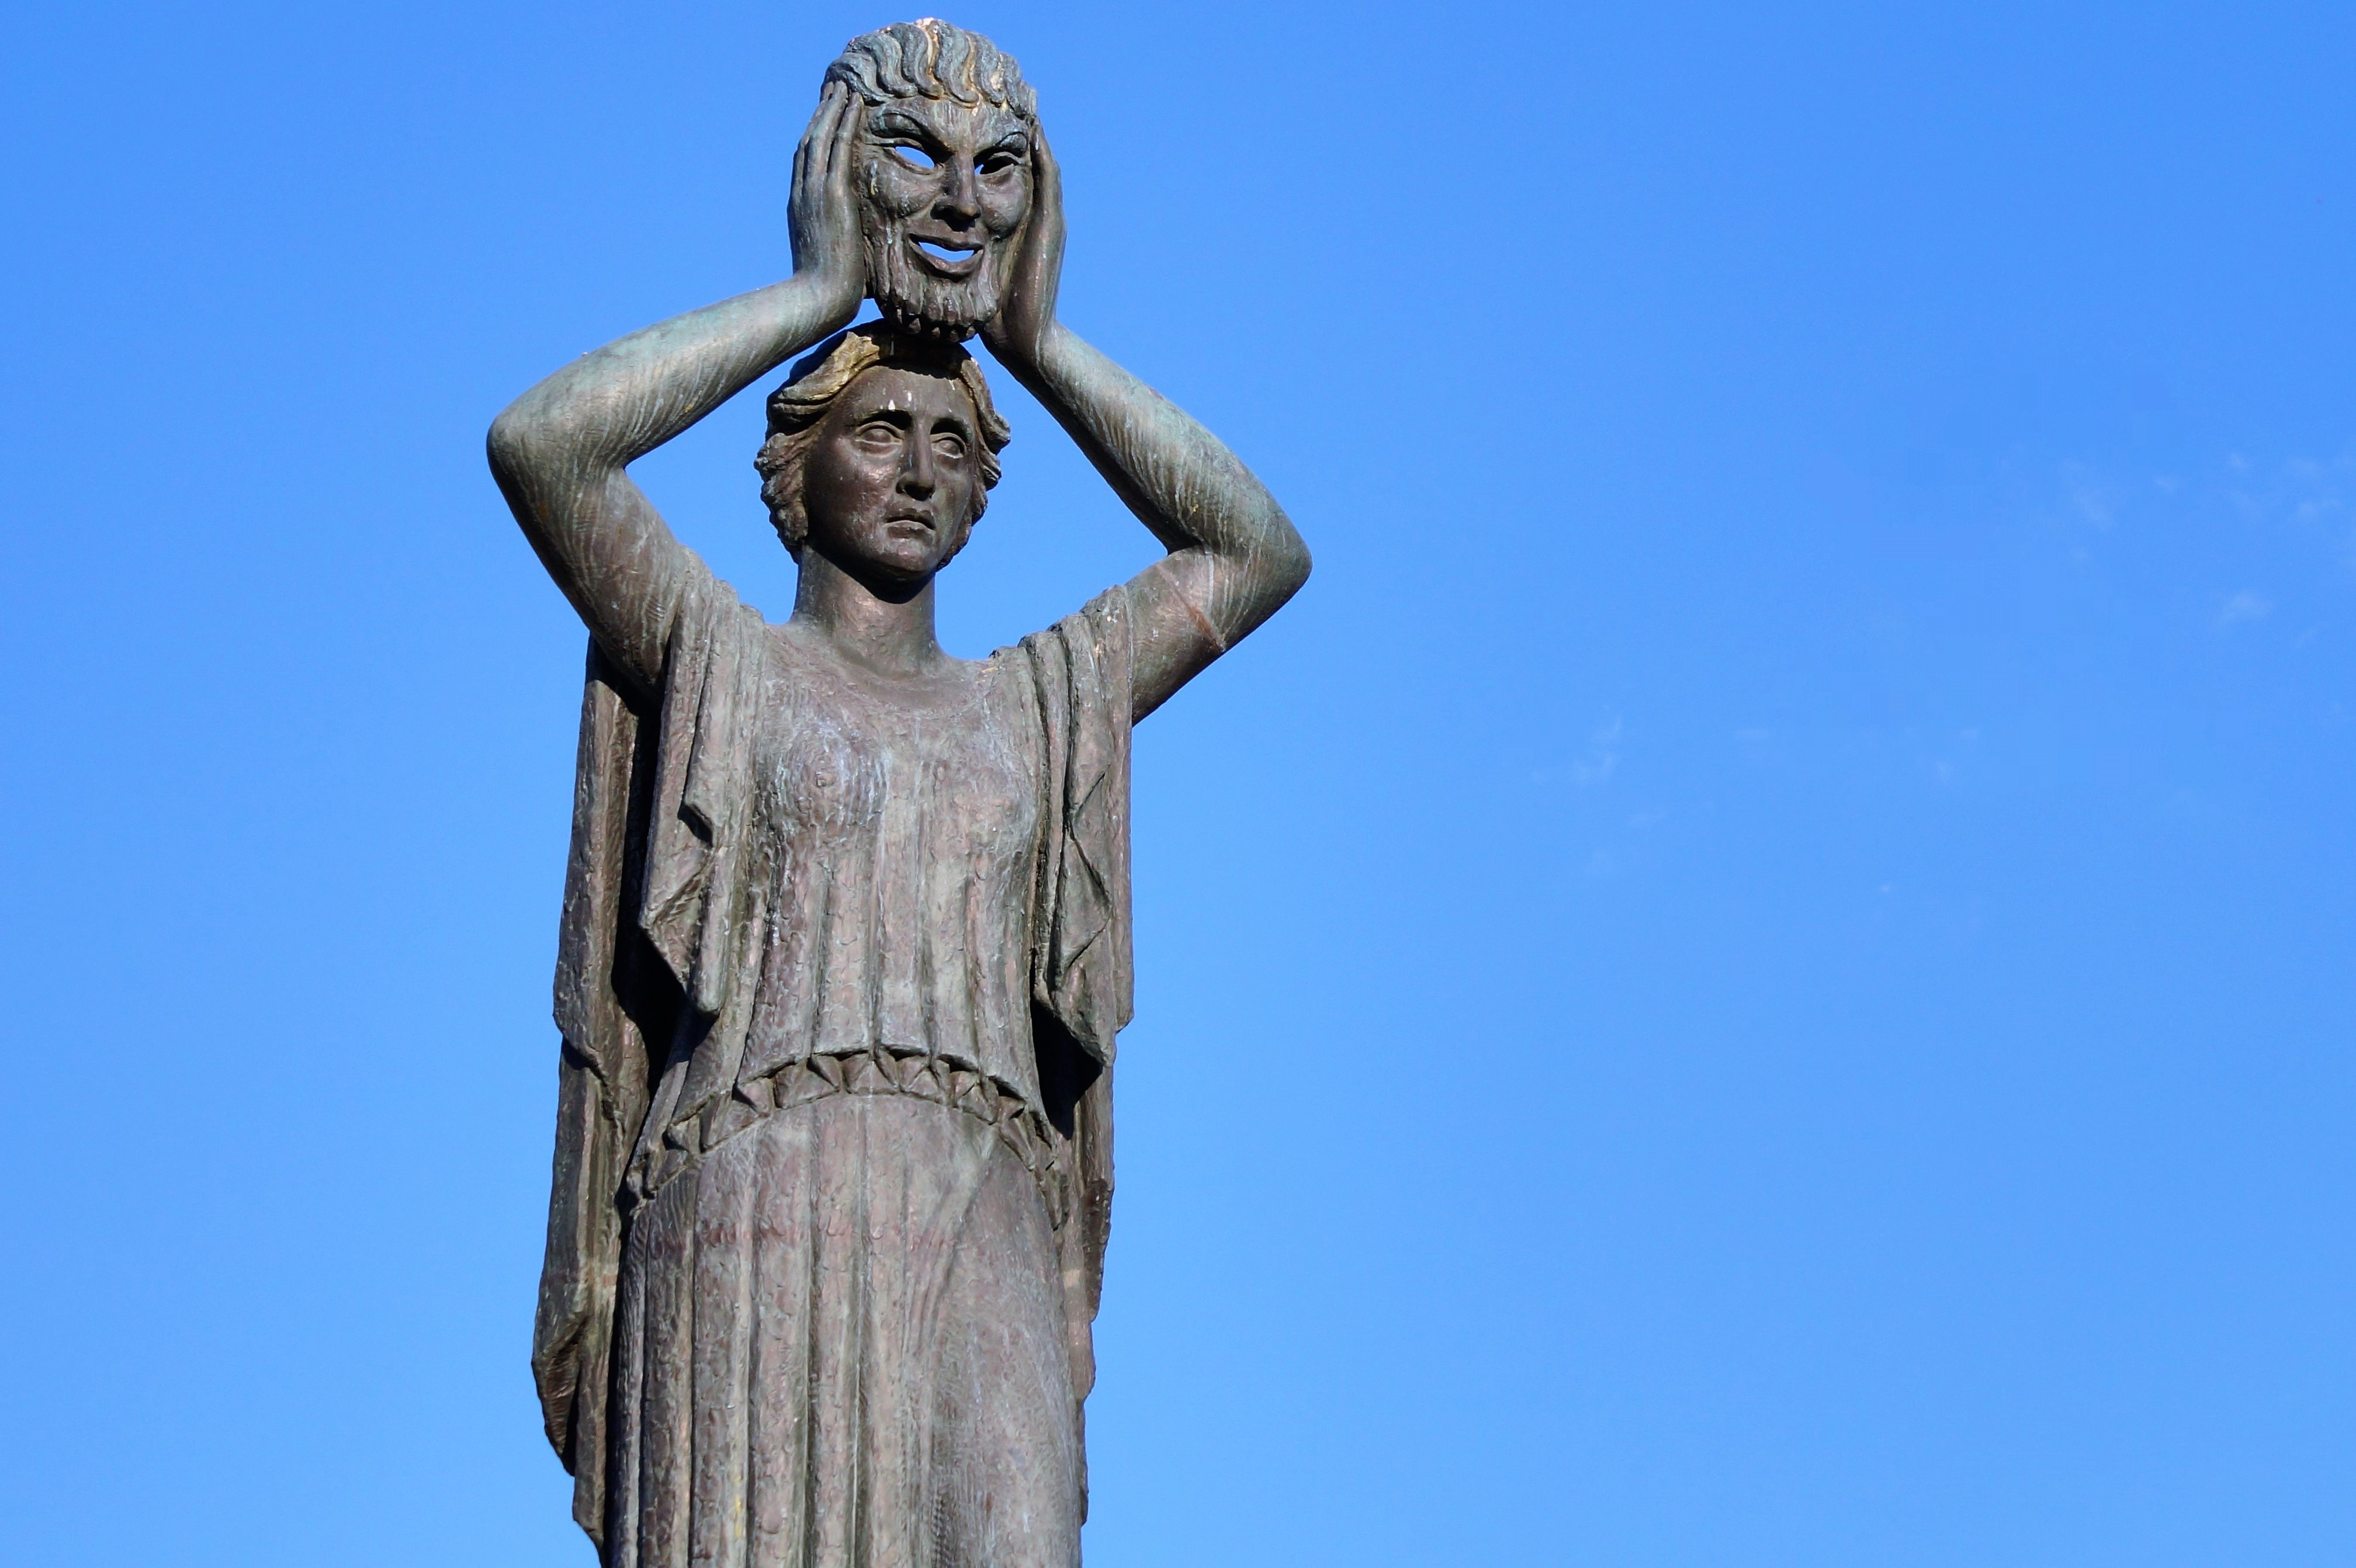
monument, statue, park, sculpture, art, spain, madrid, removal